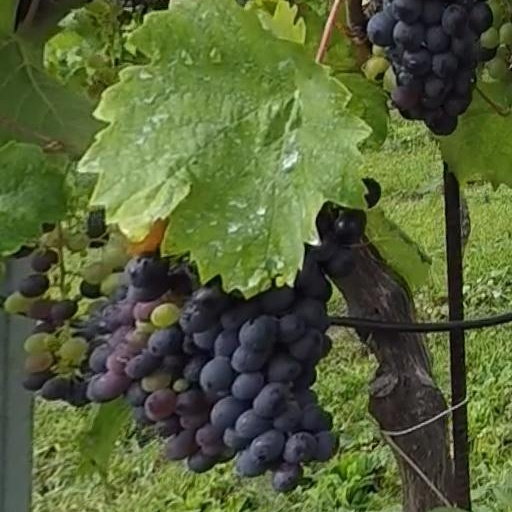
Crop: grape